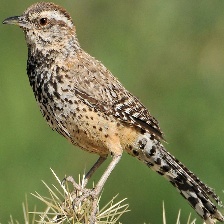
Species: CACTUS WREN
Scientific name: CAMPYLORHYNCHUS BRUNNEICAPILLUS